Hispanic and Latino Americans

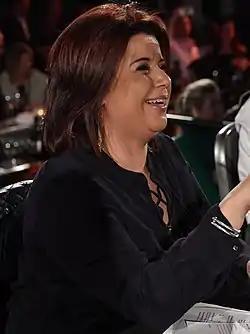
Ana Navarro, a political strategist and commentator, immigrated as a result of the Sandinista revolution.

Some families who are in the process of illegally crossing borders can suffer being caught and separated by border patrol agents. Migrants are also in danger of separation if they do not bring sufficient resources such as water for all members to continue crossing. Once illegal migrants have arrived to the new country, they may fear workplace raids where illegal immigrants are detained and deported.